Ottawa Public Library

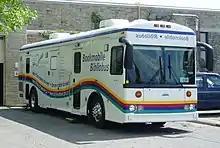
The OPL bookmobile, when it was headquartered at the Sunnyside Branch. It is now headquartered at the Greenboro District Branch, which opened in 2006.

The Main Library is located in Downtown Ottawa at the corner of Metcalfe Street and Laurier Avenue West, at the same spot as the original Carnegie library, although nothing remains of the original building but a stained glass window. Several of the Corinthian columns from the old Carnegie library survive in the Rockeries in Rockcliffe Park, a rock garden maintained by the National Capital Commission. The library now has thirty-three branches spread throughout urban and rural Ottawa.